Headphones

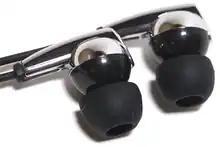
In-ears are among those good for noise isolation.

Communication headsets are used for two-way communication and typically consist of a headphone and attached microphone. Such headsets are used in a variety of professions as aviation, military, sports, music, and many service-oriented sectors. They come in all shapes and sizes, depending on use, required noise attenuation, and fidelity of communication needed.